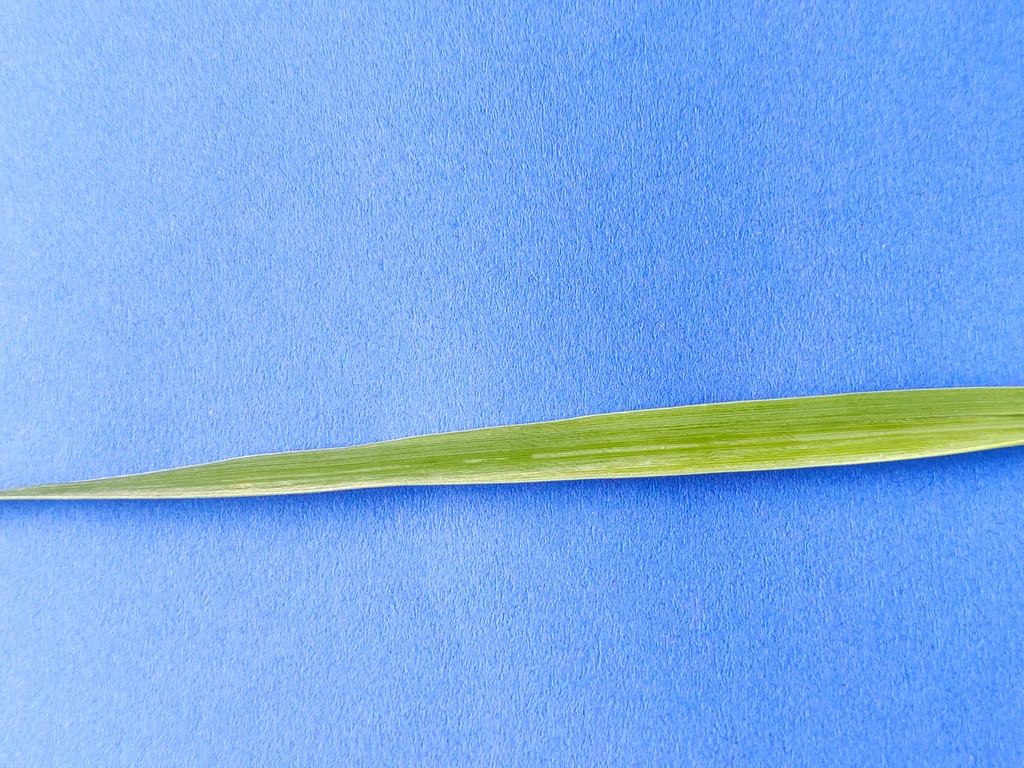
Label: Healthy